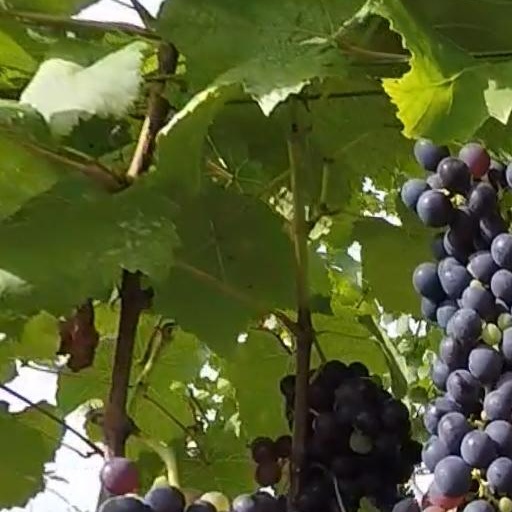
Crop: grape